Glen MacDonough

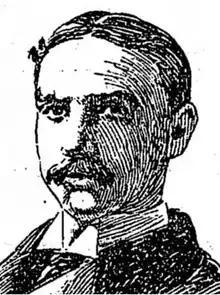

Glen MacDonough (November 12, 1870 – March 30, 1924) was an American lyricist, librettist, and playwright.